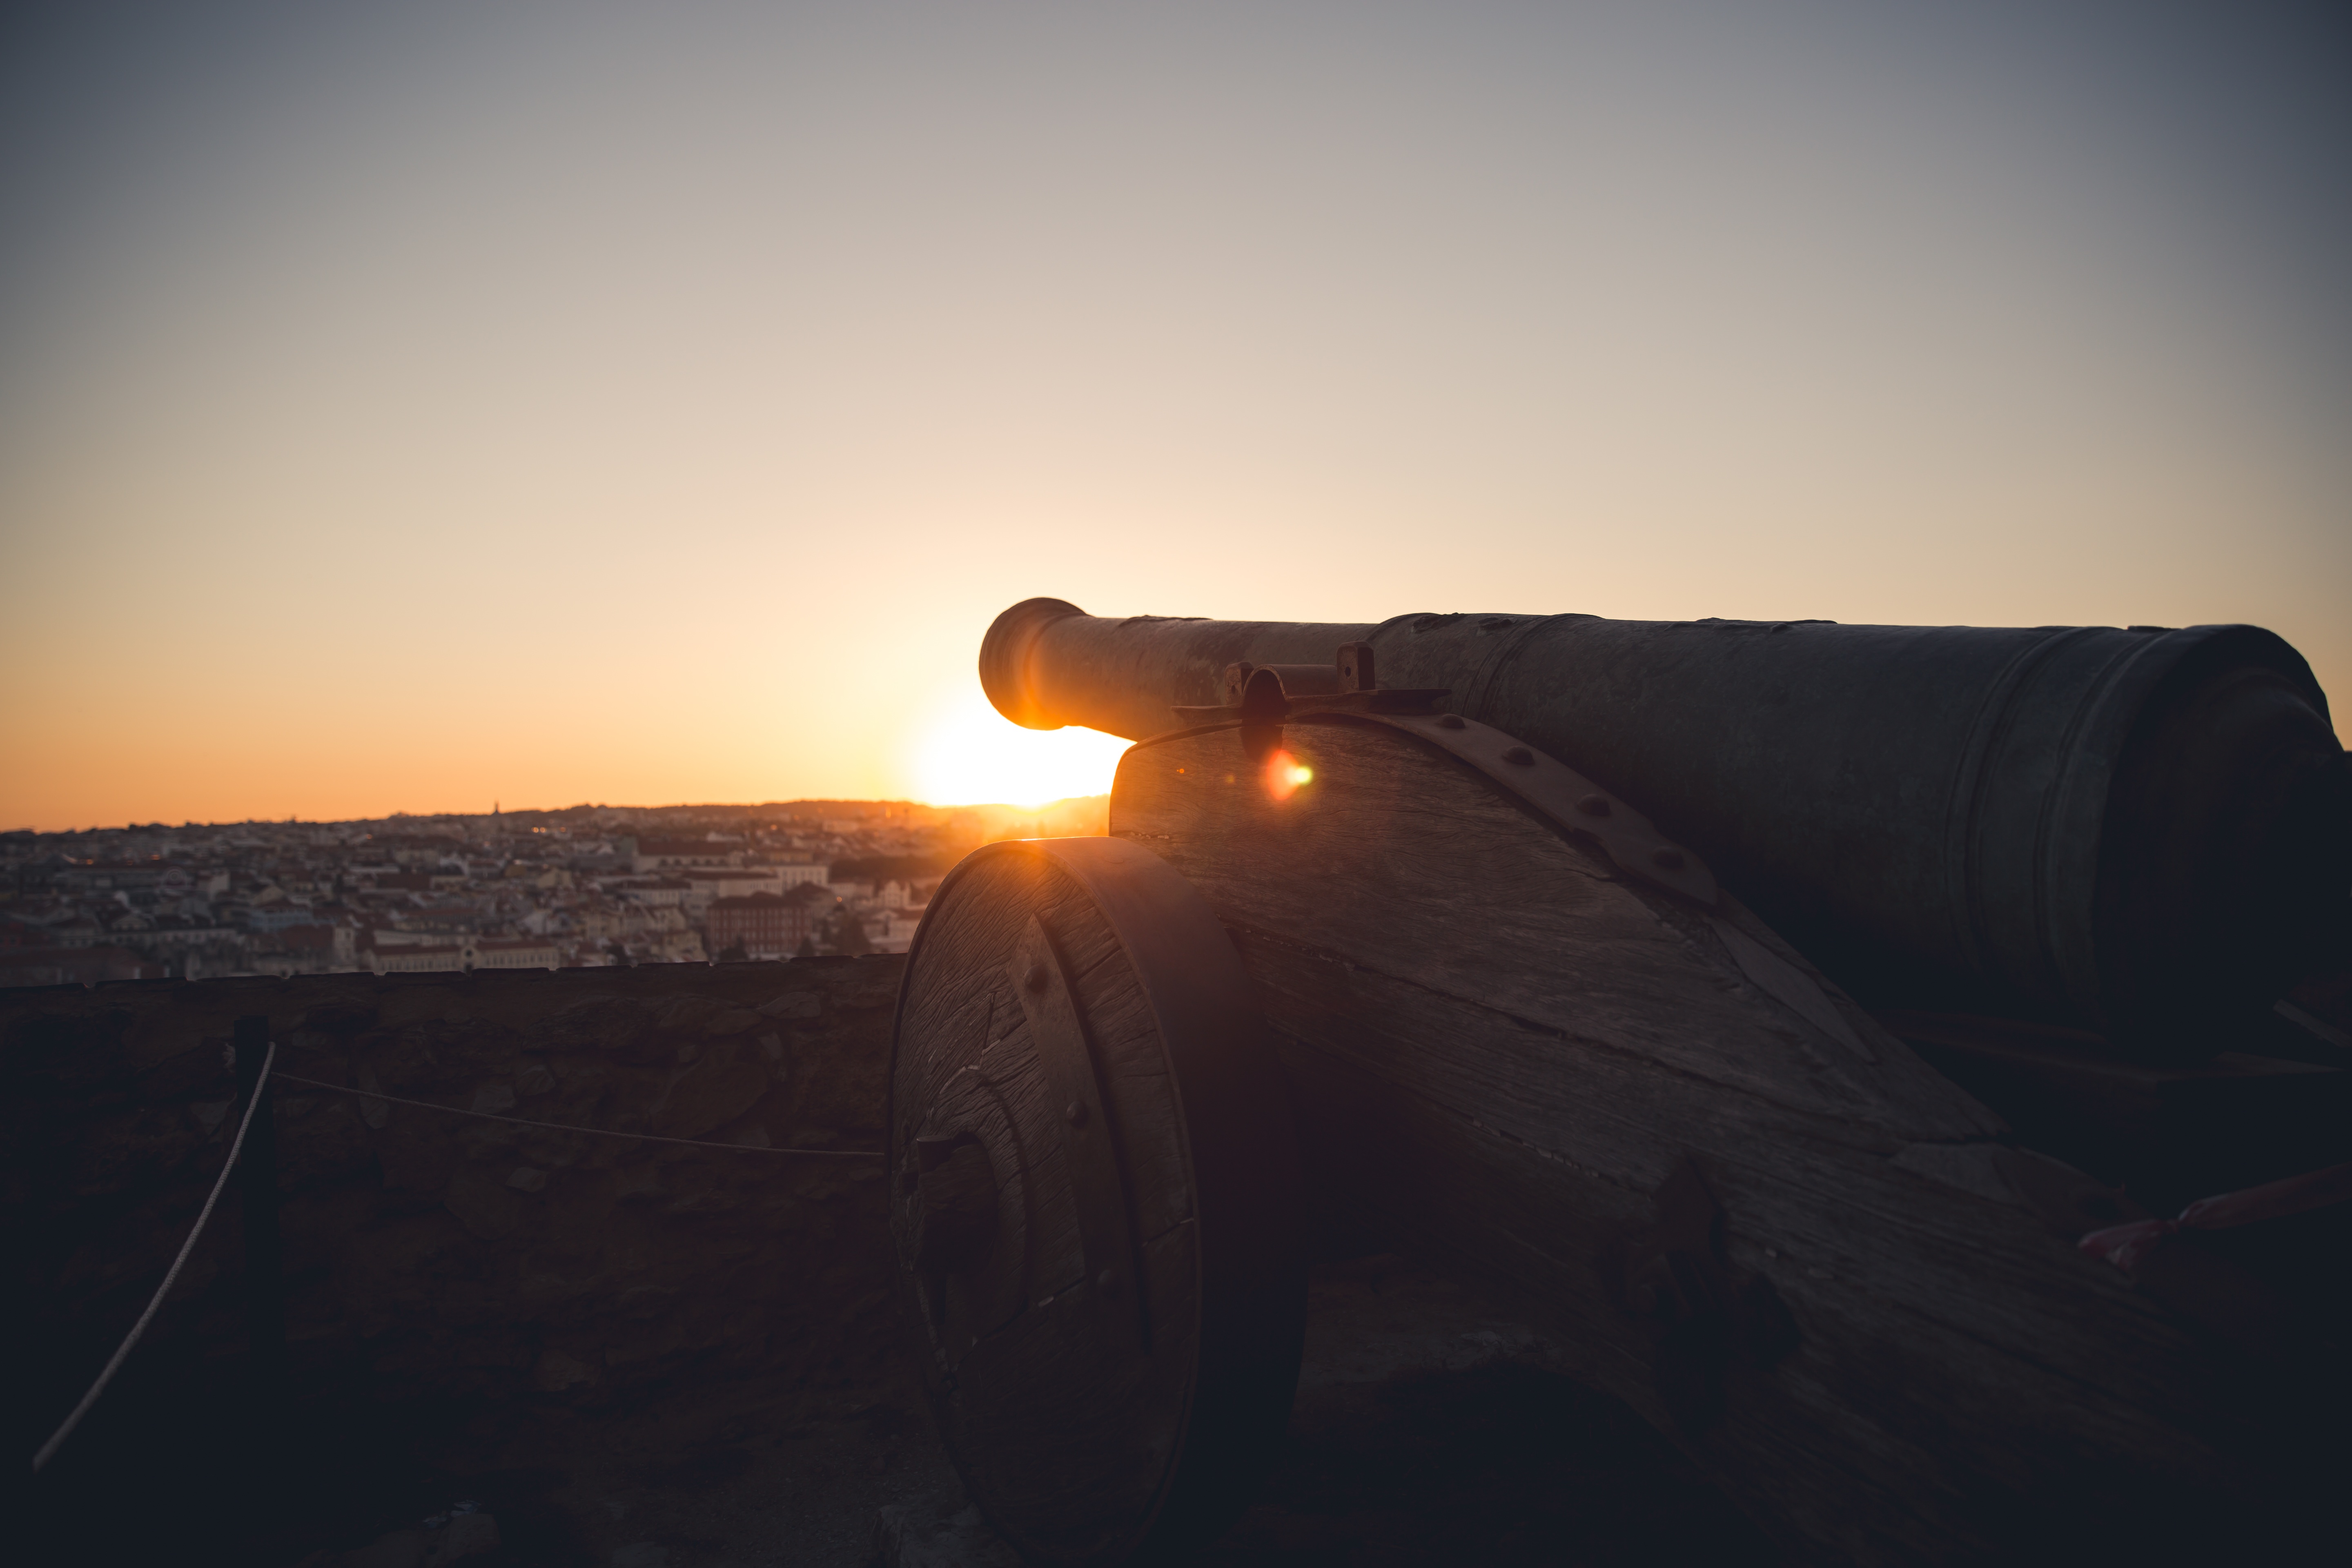
sea, horizon, mountain, light, sun, sunrise, sunset, sunlight, morning, wave, dawn, dusk, evening, natural environment, atmospheric phenomenon, atmosphere of earth